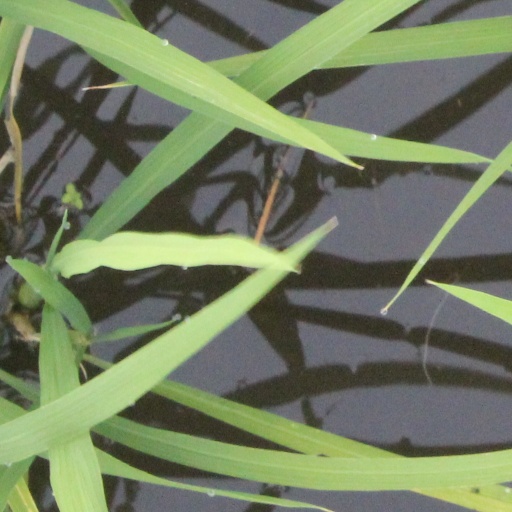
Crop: rice